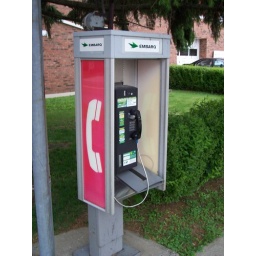
A red Embarq pay phone in West Liberty, Ohio.